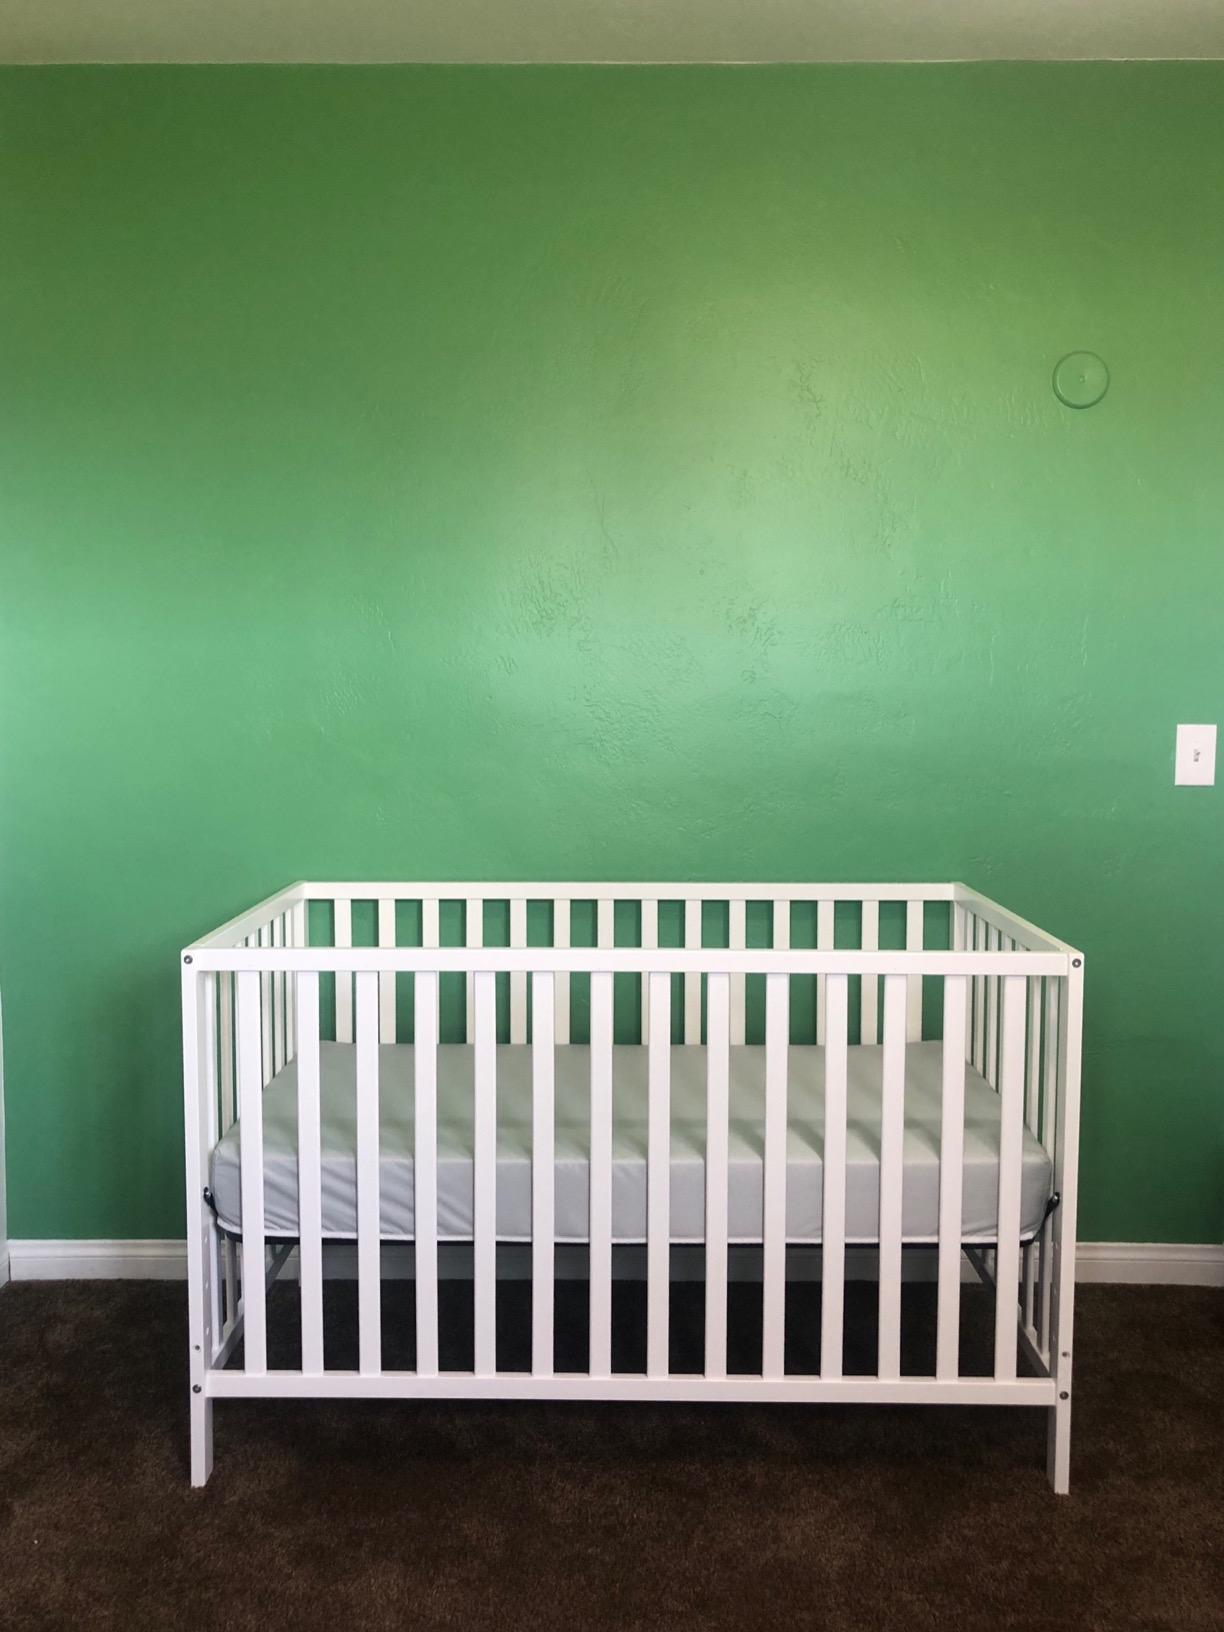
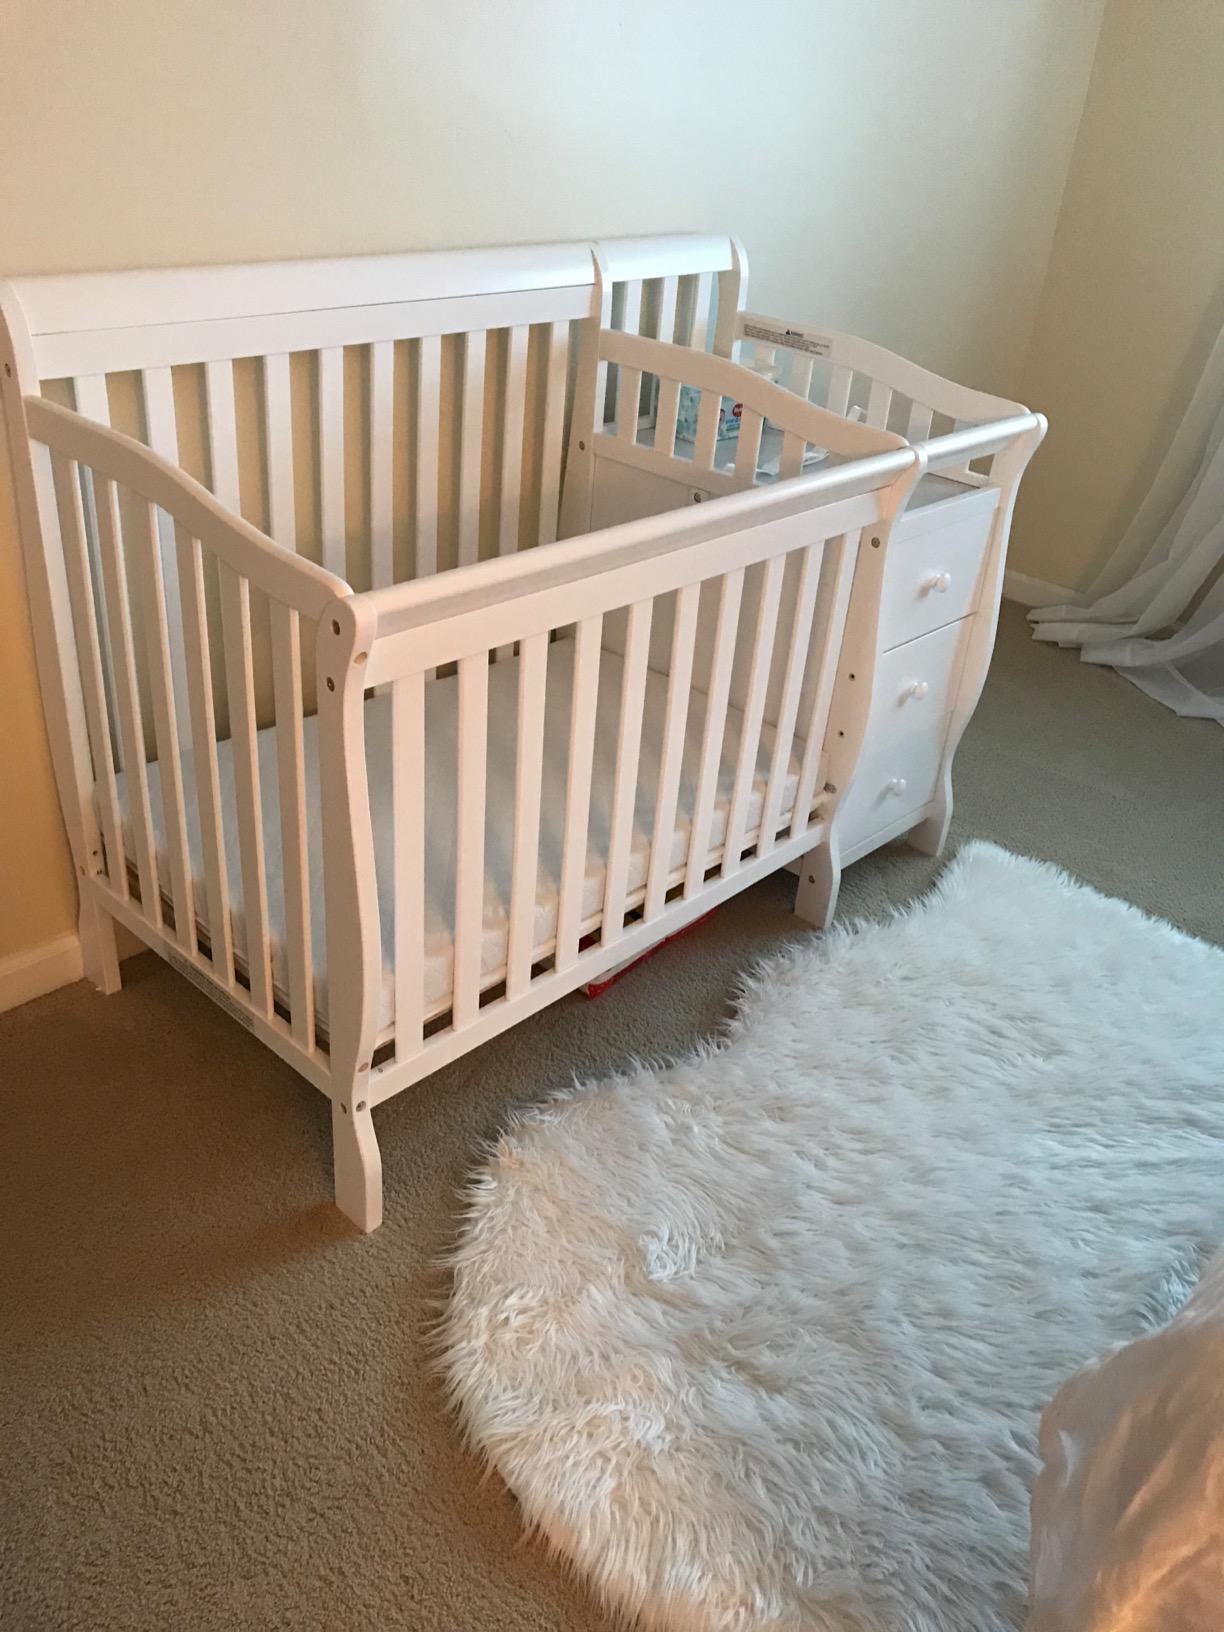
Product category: products_crib
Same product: no